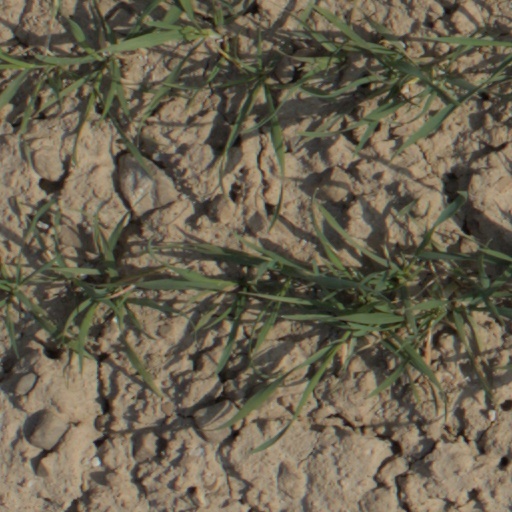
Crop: wheat